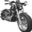
Label: motorcycle